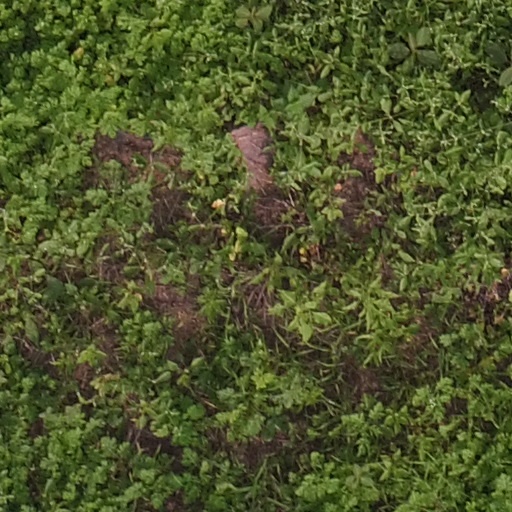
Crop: maize; corn